Corfu

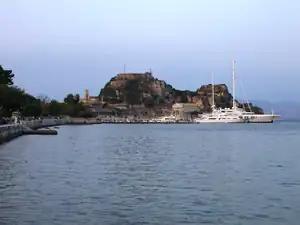
Bay of Garitsa

During the First World War, the island served as a refuge for the Serbian army that retreated there on Allied forces' ships from a homeland occupied by the Austrians, Germans and Bulgarians. During their stay, a large portion of Serbian soldiers died from exhaustion, food shortage, and various diseases. Most of their remains were buried at sea near the island of Vido, a small island at the mouth of Corfu port, and a monument of thanks to the Greek nation has been erected at Vido by the grateful Serbs; consequently, the waters around Vido Island are known by the Serbian people as the Blue Tomb (in Serbian, Плава Гробница, Plava Grobnica), after a poem written by Milutin Bojić following World War I.